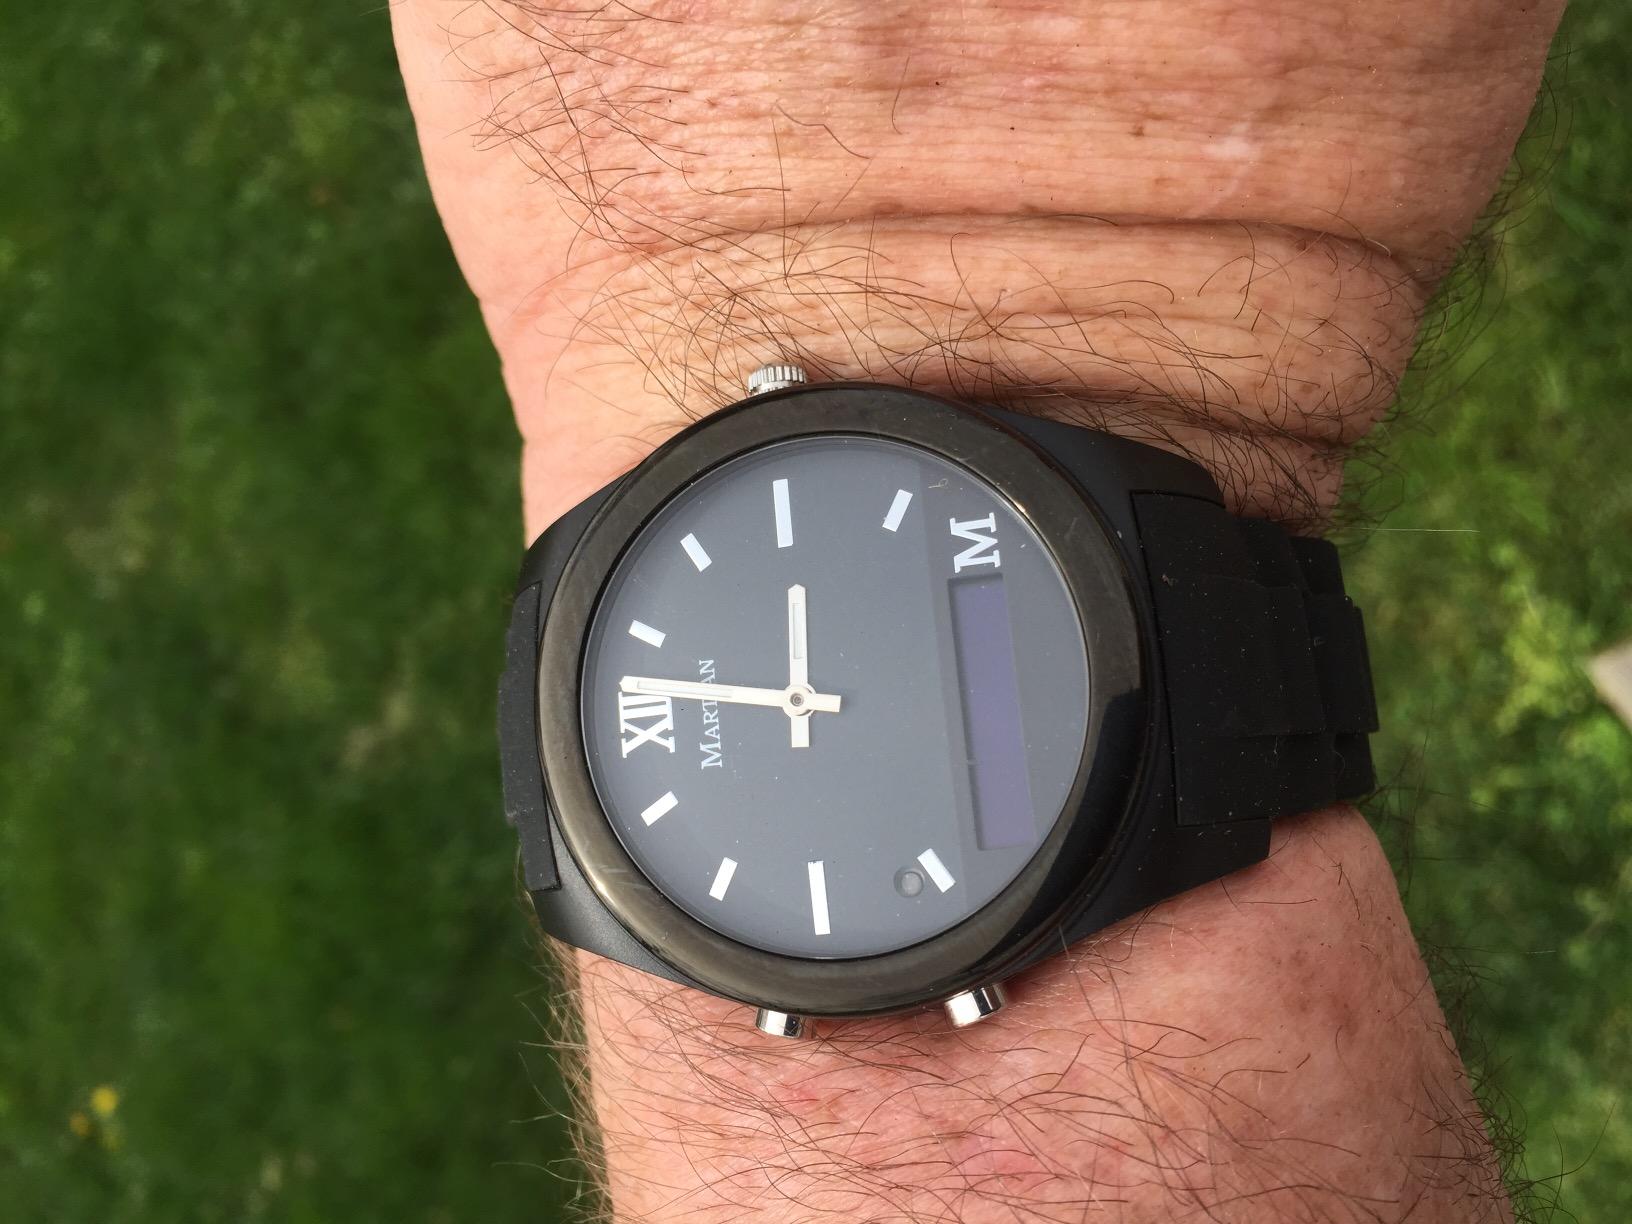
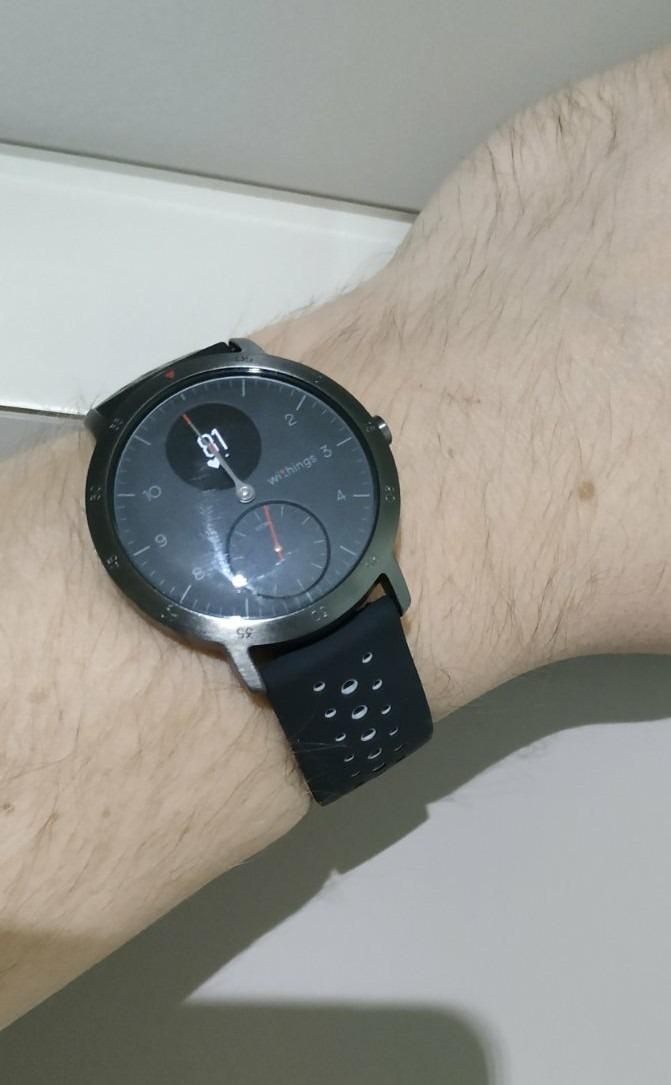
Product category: smartwatch
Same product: no